Uncle's Dream

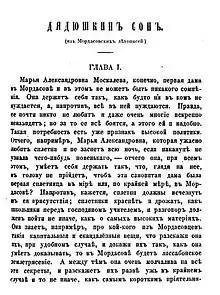

Uncle's Dream ("Dyadyushkin son") is an 1859 novella by Russian writer Fyodor Dostoevsky. The first work of Dostoevsky after a long pause, the novella was written during the author's stay in Semipalatinsk. It was first published in the Russian magazine "Russkoye Slovo" (1859, No. 3).